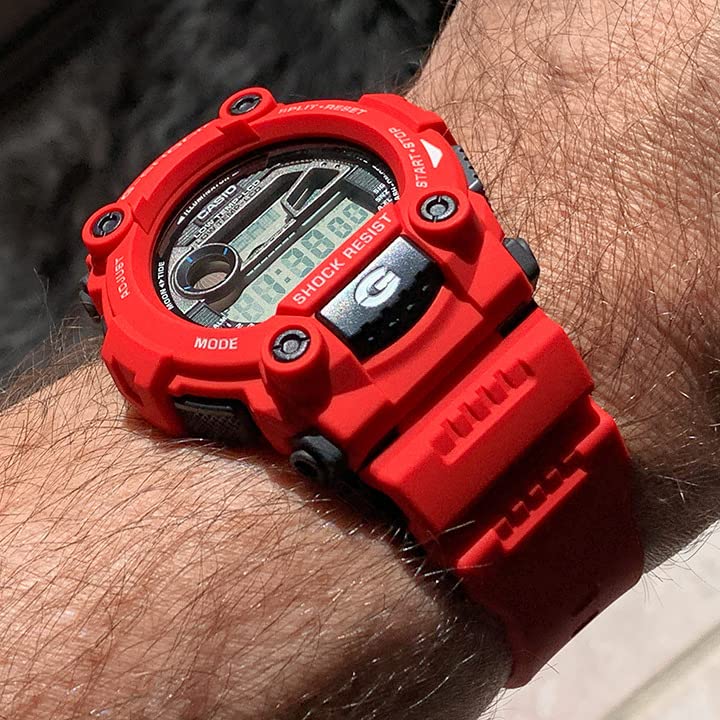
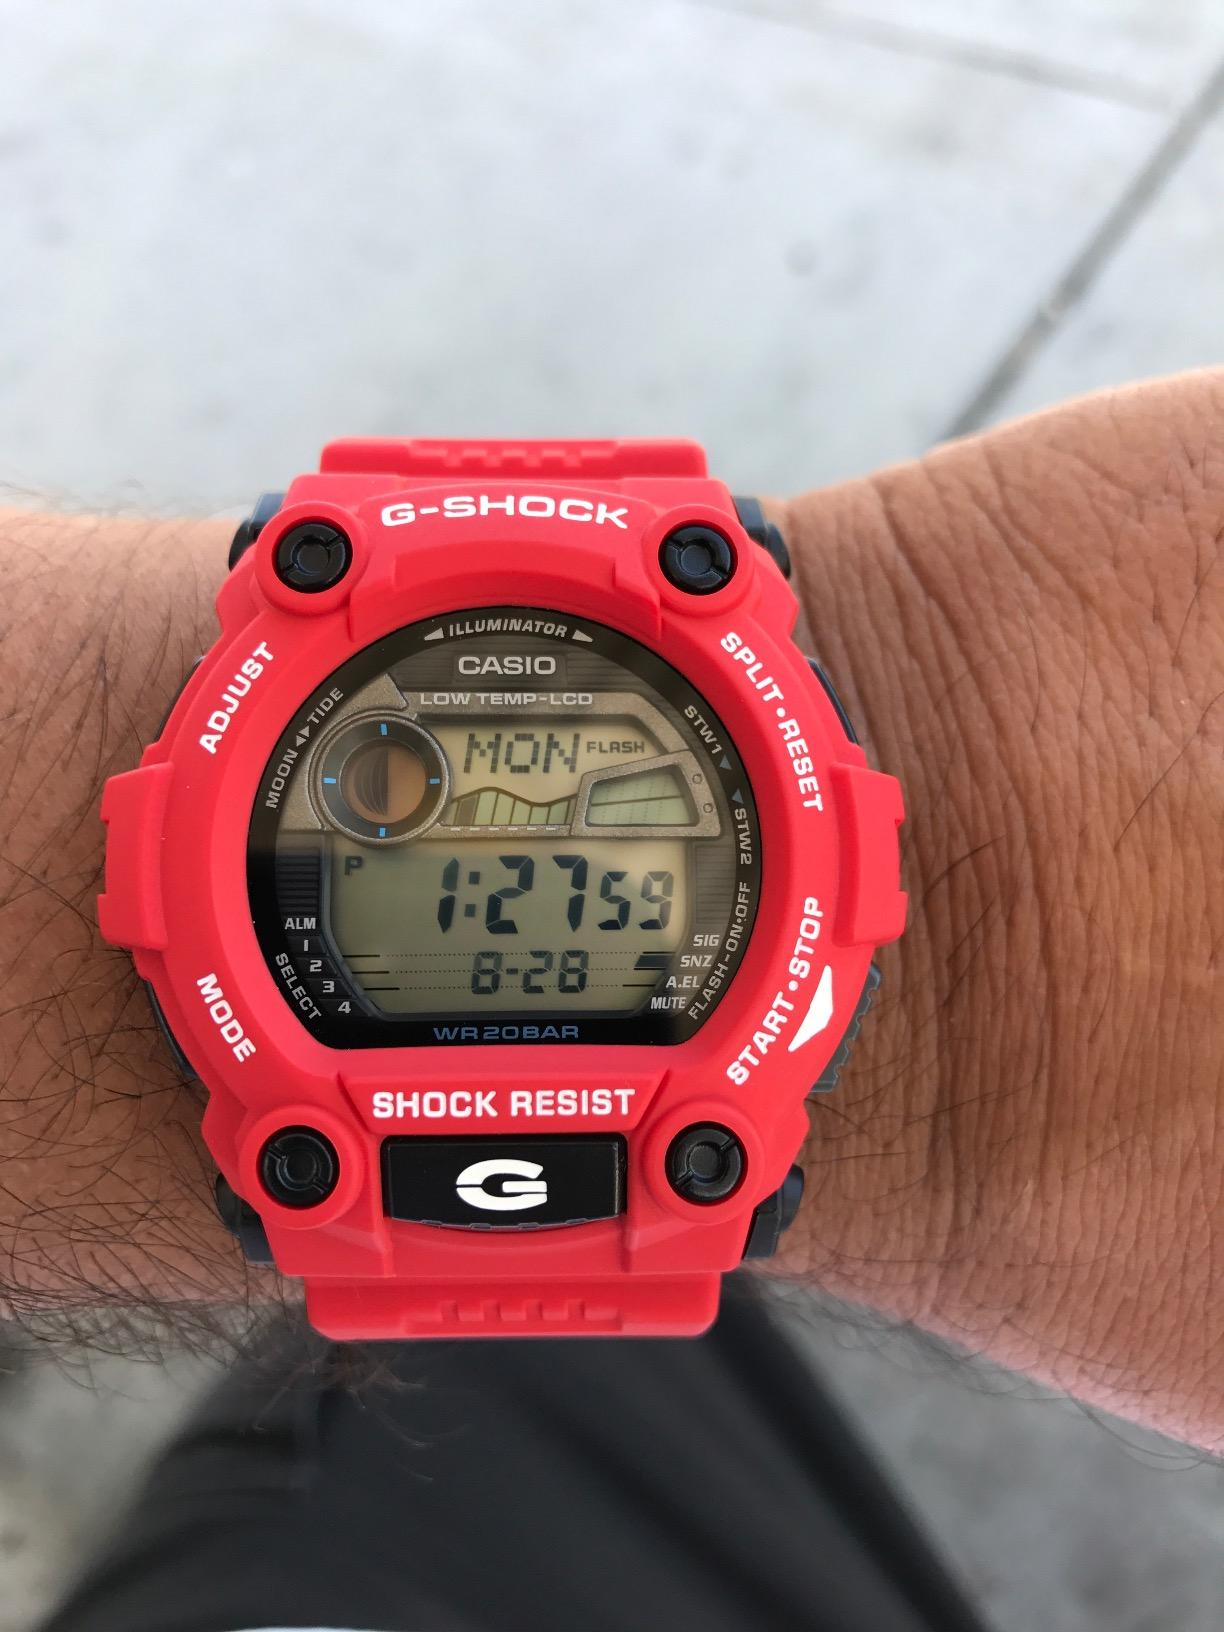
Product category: accessories_watch
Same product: yes